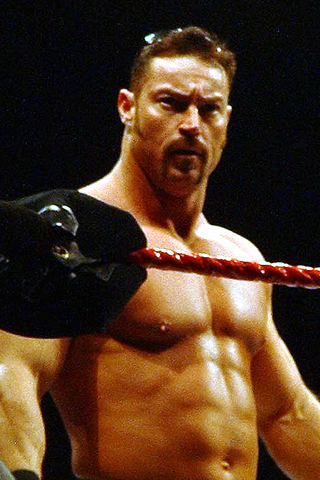
ร็อบ คอนเวย์

|name = Rob Conway
|image = Rob Conway in Manchester.jpg
|names = Los Conquistadores|Conquistador UnoRaging RobbyRob ConwayRobért Conway
|birth_name = Robert Thomas Conway Jr.
|height = 6 ft 2 in
|weight = 230 lb
|birth_place = Louisville, Kentucky, U.S.
|billed = New Albany, Indiana
|trainer = Nightmare Danny DavisOhio Valley Wrestling
|debut = 1997
|retired = 2020
รอเบิร์ต โธมัส คอนเวย์ จูเนียร์ (Robert Thomas Conway Jr.; 28 พฤศจิกายน ค.ศ. 1974) เป็นนักมวยปล้ำอาชีพชาวอเมริกันที่รู้จักดีที่สุดจากผลงานของเขากับ World Wrestling Entertainment (WWE) เขายังเป็นที่รู้จักจากผลงานกับ National Wrestling Alliance (NWA) ซึ่งเขาเป็นอดีตแชมป์โลกรุ่นเฮฟวี่เวต NWA 2 สมัย
นอกจากนี้เขายังเป็นแชมป์แท็กทีม 7 สมัย โดยเป็นโลกแชมป์แท็กทีม 3 สมัยร่วมกับ Sylvain Grenier ซึ่งเป็นส่วนหนึ่งของ La Resistance ใน WWE และแชมป์โลกแท็กทีม NWA 4 สมัย 1 สมัยโดยเป็นส่วนหนึ่งของ The IronGodz ร่วมกับ Jax Dane และ สามครั้งโดยเป็นส่วนหนึ่งของ The Iron Empire กับ Matt Riviera ใน NWA ปัจจุบันเขาเป็นนักมวยปล้ำเพียงคนเดียวที่ได้แชมป์ NWA World Heavyweight และ NWA World Tag Team Championships พร้อมกัน
==แชมป์และรางวัล==
*All Star Wrestling
**ASW Heavyweight Championship (1 time)
*All Star Wrestling Alliance
**AWA Central States Championship (3 times)
**AWA United States Championship (1 time)
*Battle on the Border
**BOTB Heavyweight Championship (1 time)
*Hoosier Pro Wrestling
**HPW Tag Team Championship (1 time) – with TJ Kemp
*Indianapolis Championship Wrestling
**ICW World Heavyweight Championship (1 time, current)
*Music City Wrestling
**NWA North American Tag Team Championship|MCW North American Tag Team Championship (NWA North American Tag Team Championship#Title history|1 time) – with Nick Dinsmore
*Northern Championship Wrestling
**NCW Tag Team Championship (1 time) – with Sylvain Grenier
*National Wrestling Alliance
**NWA World Heavyweight Championship (List of NWA World Heavyweight Champions|2 times)
**NWA World Tag Team Championship (List of NWA World Tag Team Champions|4 times) – with Jax Dane (1) and Matt Riviera (3)
*NWA Mid-America
**NWA Mid-America Tag Team Championship (1 time) – with Josh Lewis
*NWA Circle City Wrestling
**NWA CCW Tag Team Championship (1 time) – with Sean Casey (wrestler)|Sean Casey
*NWA Mid-South
**NWA Mid-South Unified Heavyweight Championship (1 time)
*NWA Supreme Wrestling
**NWA Supreme Heavyweight Championship (3 time)
**NWA United States Championship (1 time)
**NWA Tri-State Television Championship (1 time)
**NWA Supreme Tag Team Championships (1 time) – with Josh Lewis
*New Focus Wrestling
**NFW World Heavyweight championship
**NFW World Tag Team Championship (1 time, current) – with Josh Lewis
*Ohio Valley Wrestling
**OVW Heavyweight Championship (OVW Heavyweight Championship#Title history|5 times)
**OVW Southern Tag Team Championship (OVW Southern Tag Team Championship#Title histor|11 times) – with Nick Dinsmore (10) and Pat Buck (1)
*"Pro Wrestling Illustrated"
**Ranked No. 45 of the top 500 singles wrestlers in the Pro Wrestling Illustrated#PWI 500|PWI 500 in 2004
*Supreme Wrestling
**Supreme Heavyweight Champion (3 Times)
**Supreme Central States Heavyweight Championship (1 time)
**Supreme Mid America Heavyweight Championship (1 Time)
*Top of the World Wrestling
**TOW Tag Team Championship (1 time) – with Sylvain Grenier
*Universal Championship Wrestling
**UCW Heavyweight Championship (1 time)
*World Wrestling Entertainment
**World Tag Team Championship (WWE, 1971–2010)|World Tag Team Championship (List of World Tag Team Champions (WWE, 1971–2010)|3 times) – with Sylvain Grenier
*Wild Championship Wrestling Outlaws
**WCWO Tag Team Championship (1 time) – with Josh Lewis
==อ้างอิง==
==แหล่งข้อมูลอื่น==
*
*
Navboxes|
หมวดหมู่:นักมวยปล้ำอาชีพชาวอเมริกัน